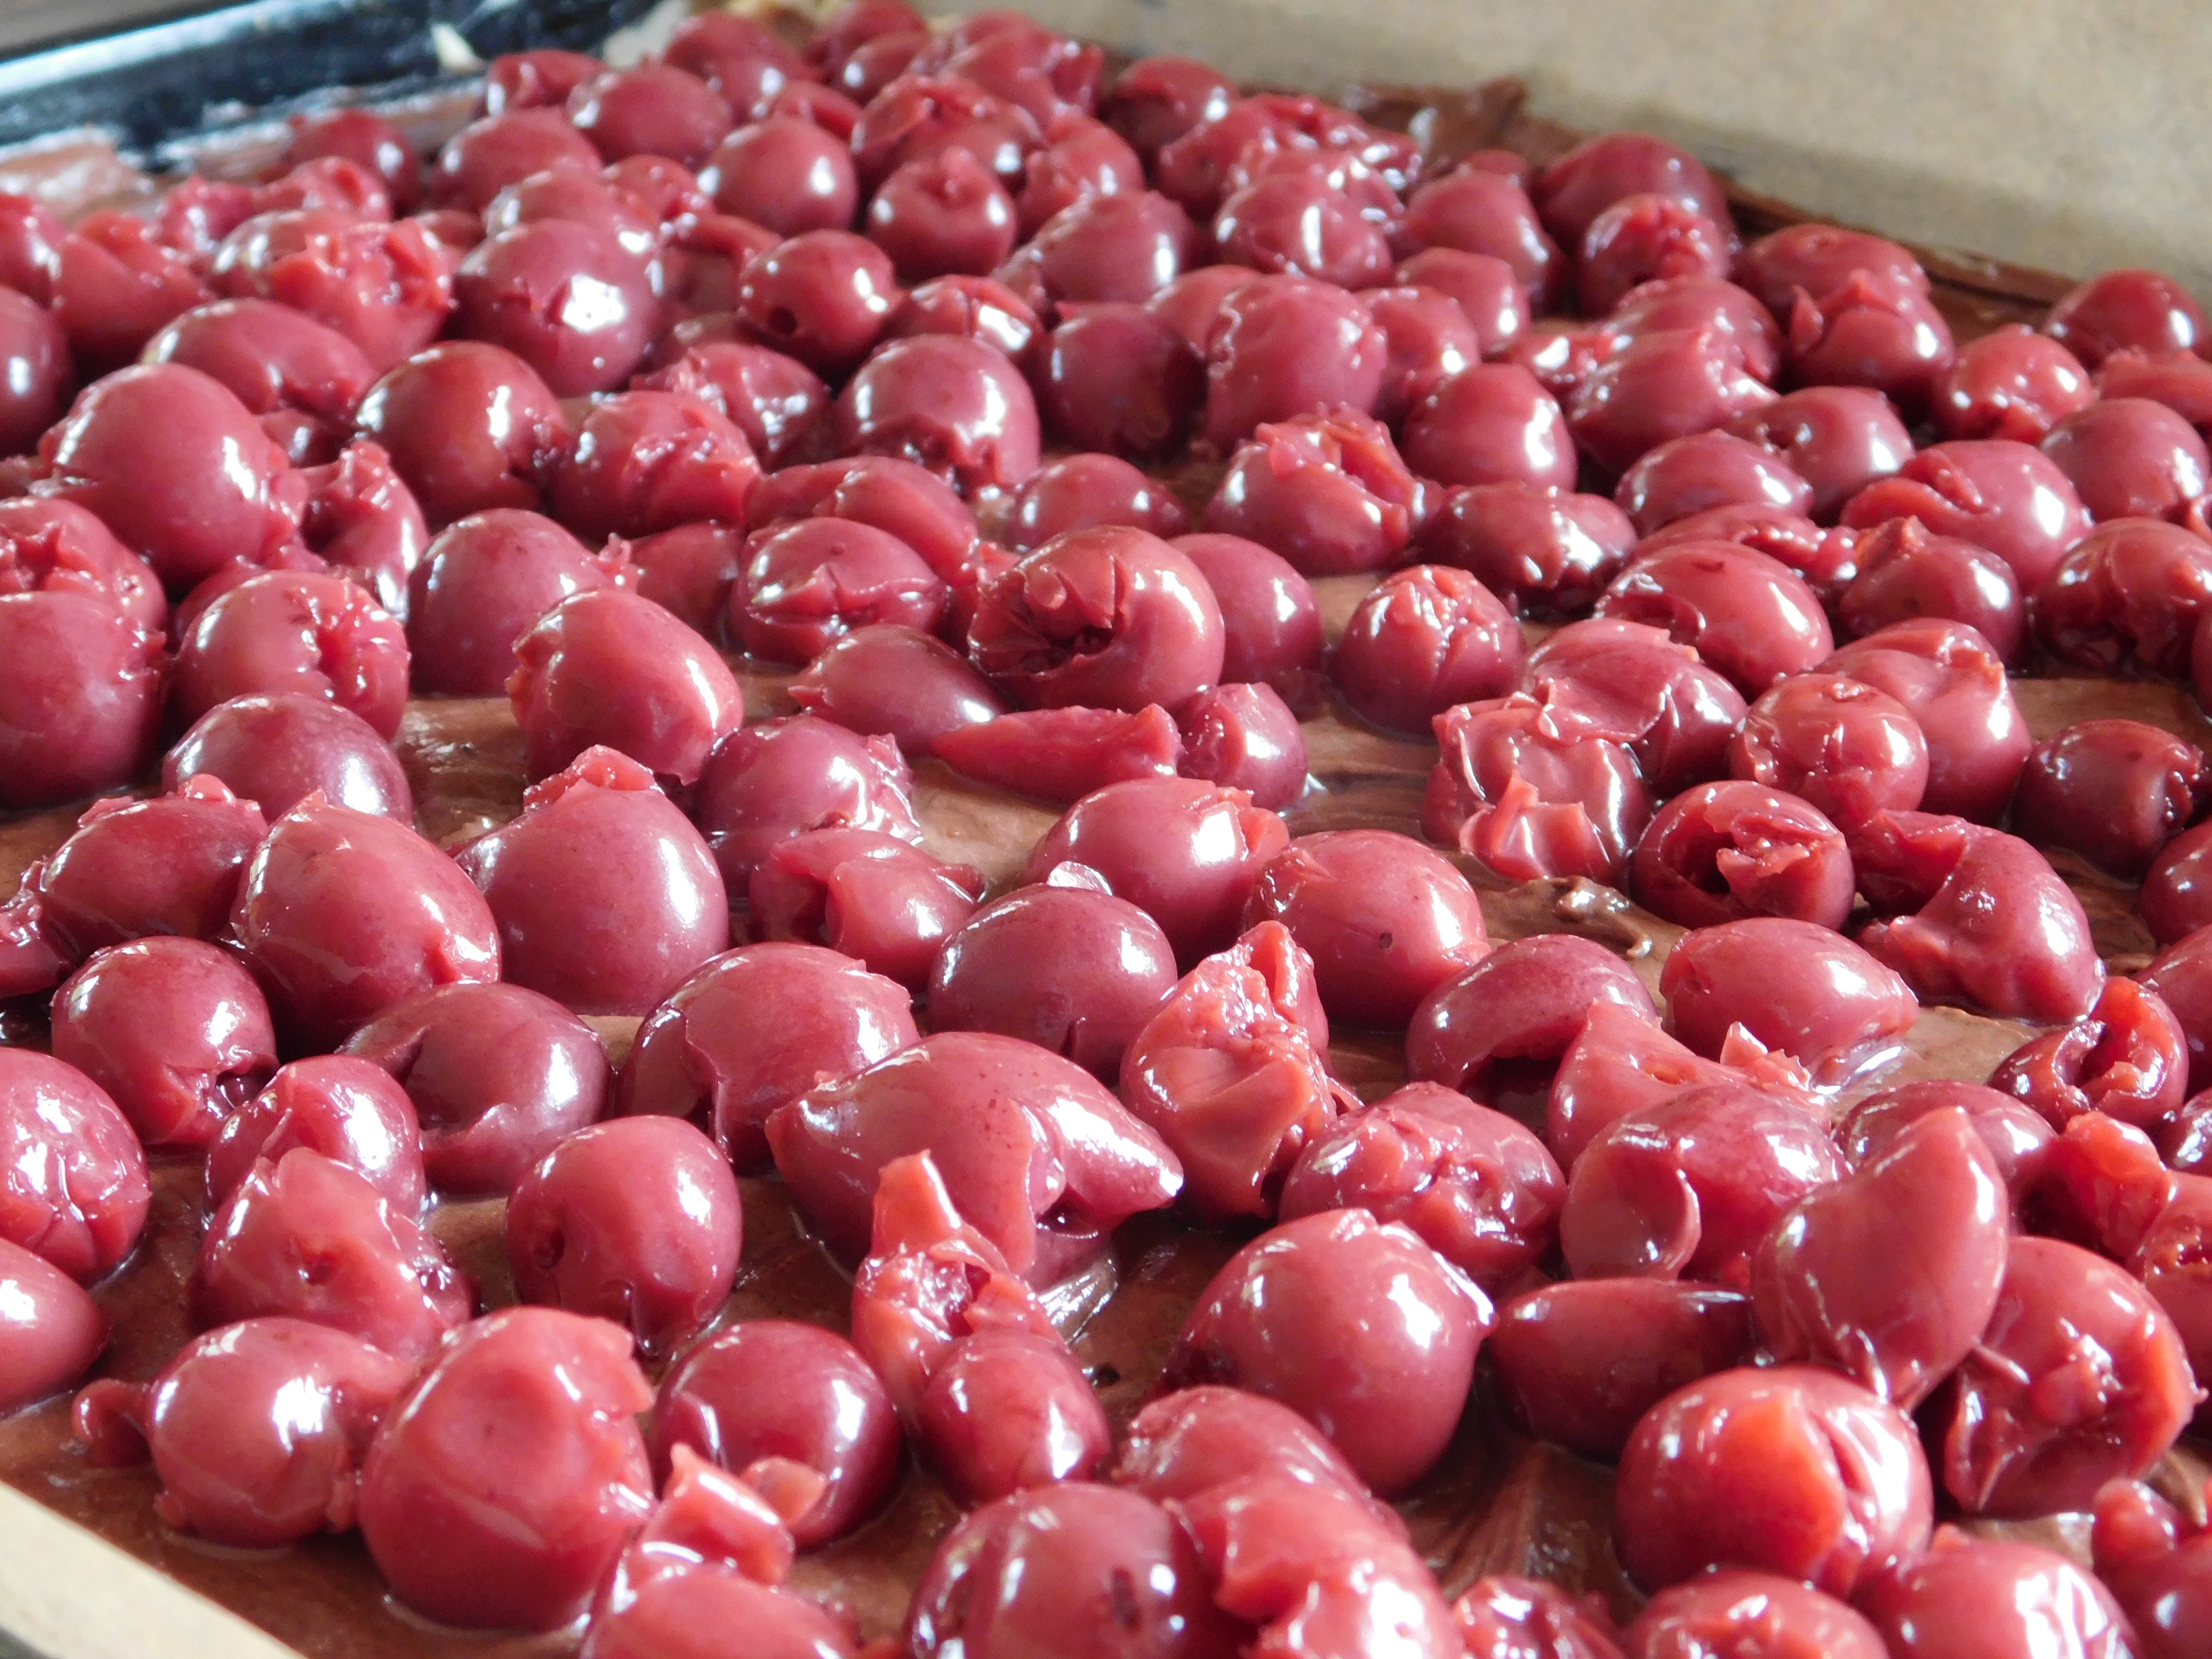
plant, fruit, berry, food, red, produce, vegetable, chocolate, eat, cake, cranberry, cherry, cherries, flowering plant, donauwelle, chocolate cream, land plant, common bean